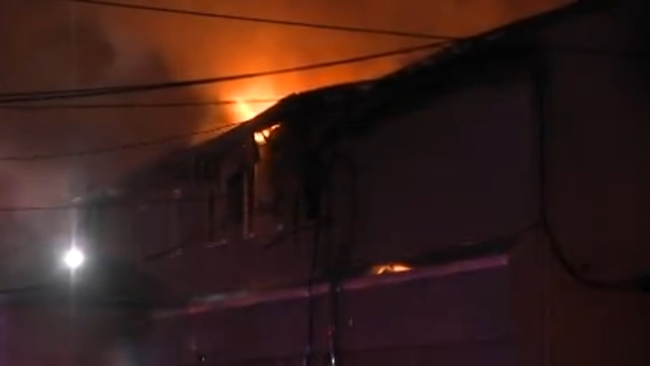
Fire: yes
Smoke: yes